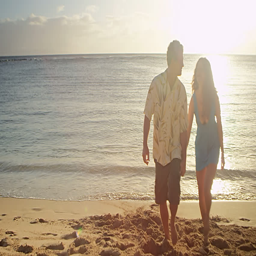
an older couple hold hands and stand looking at the ocean from the beach